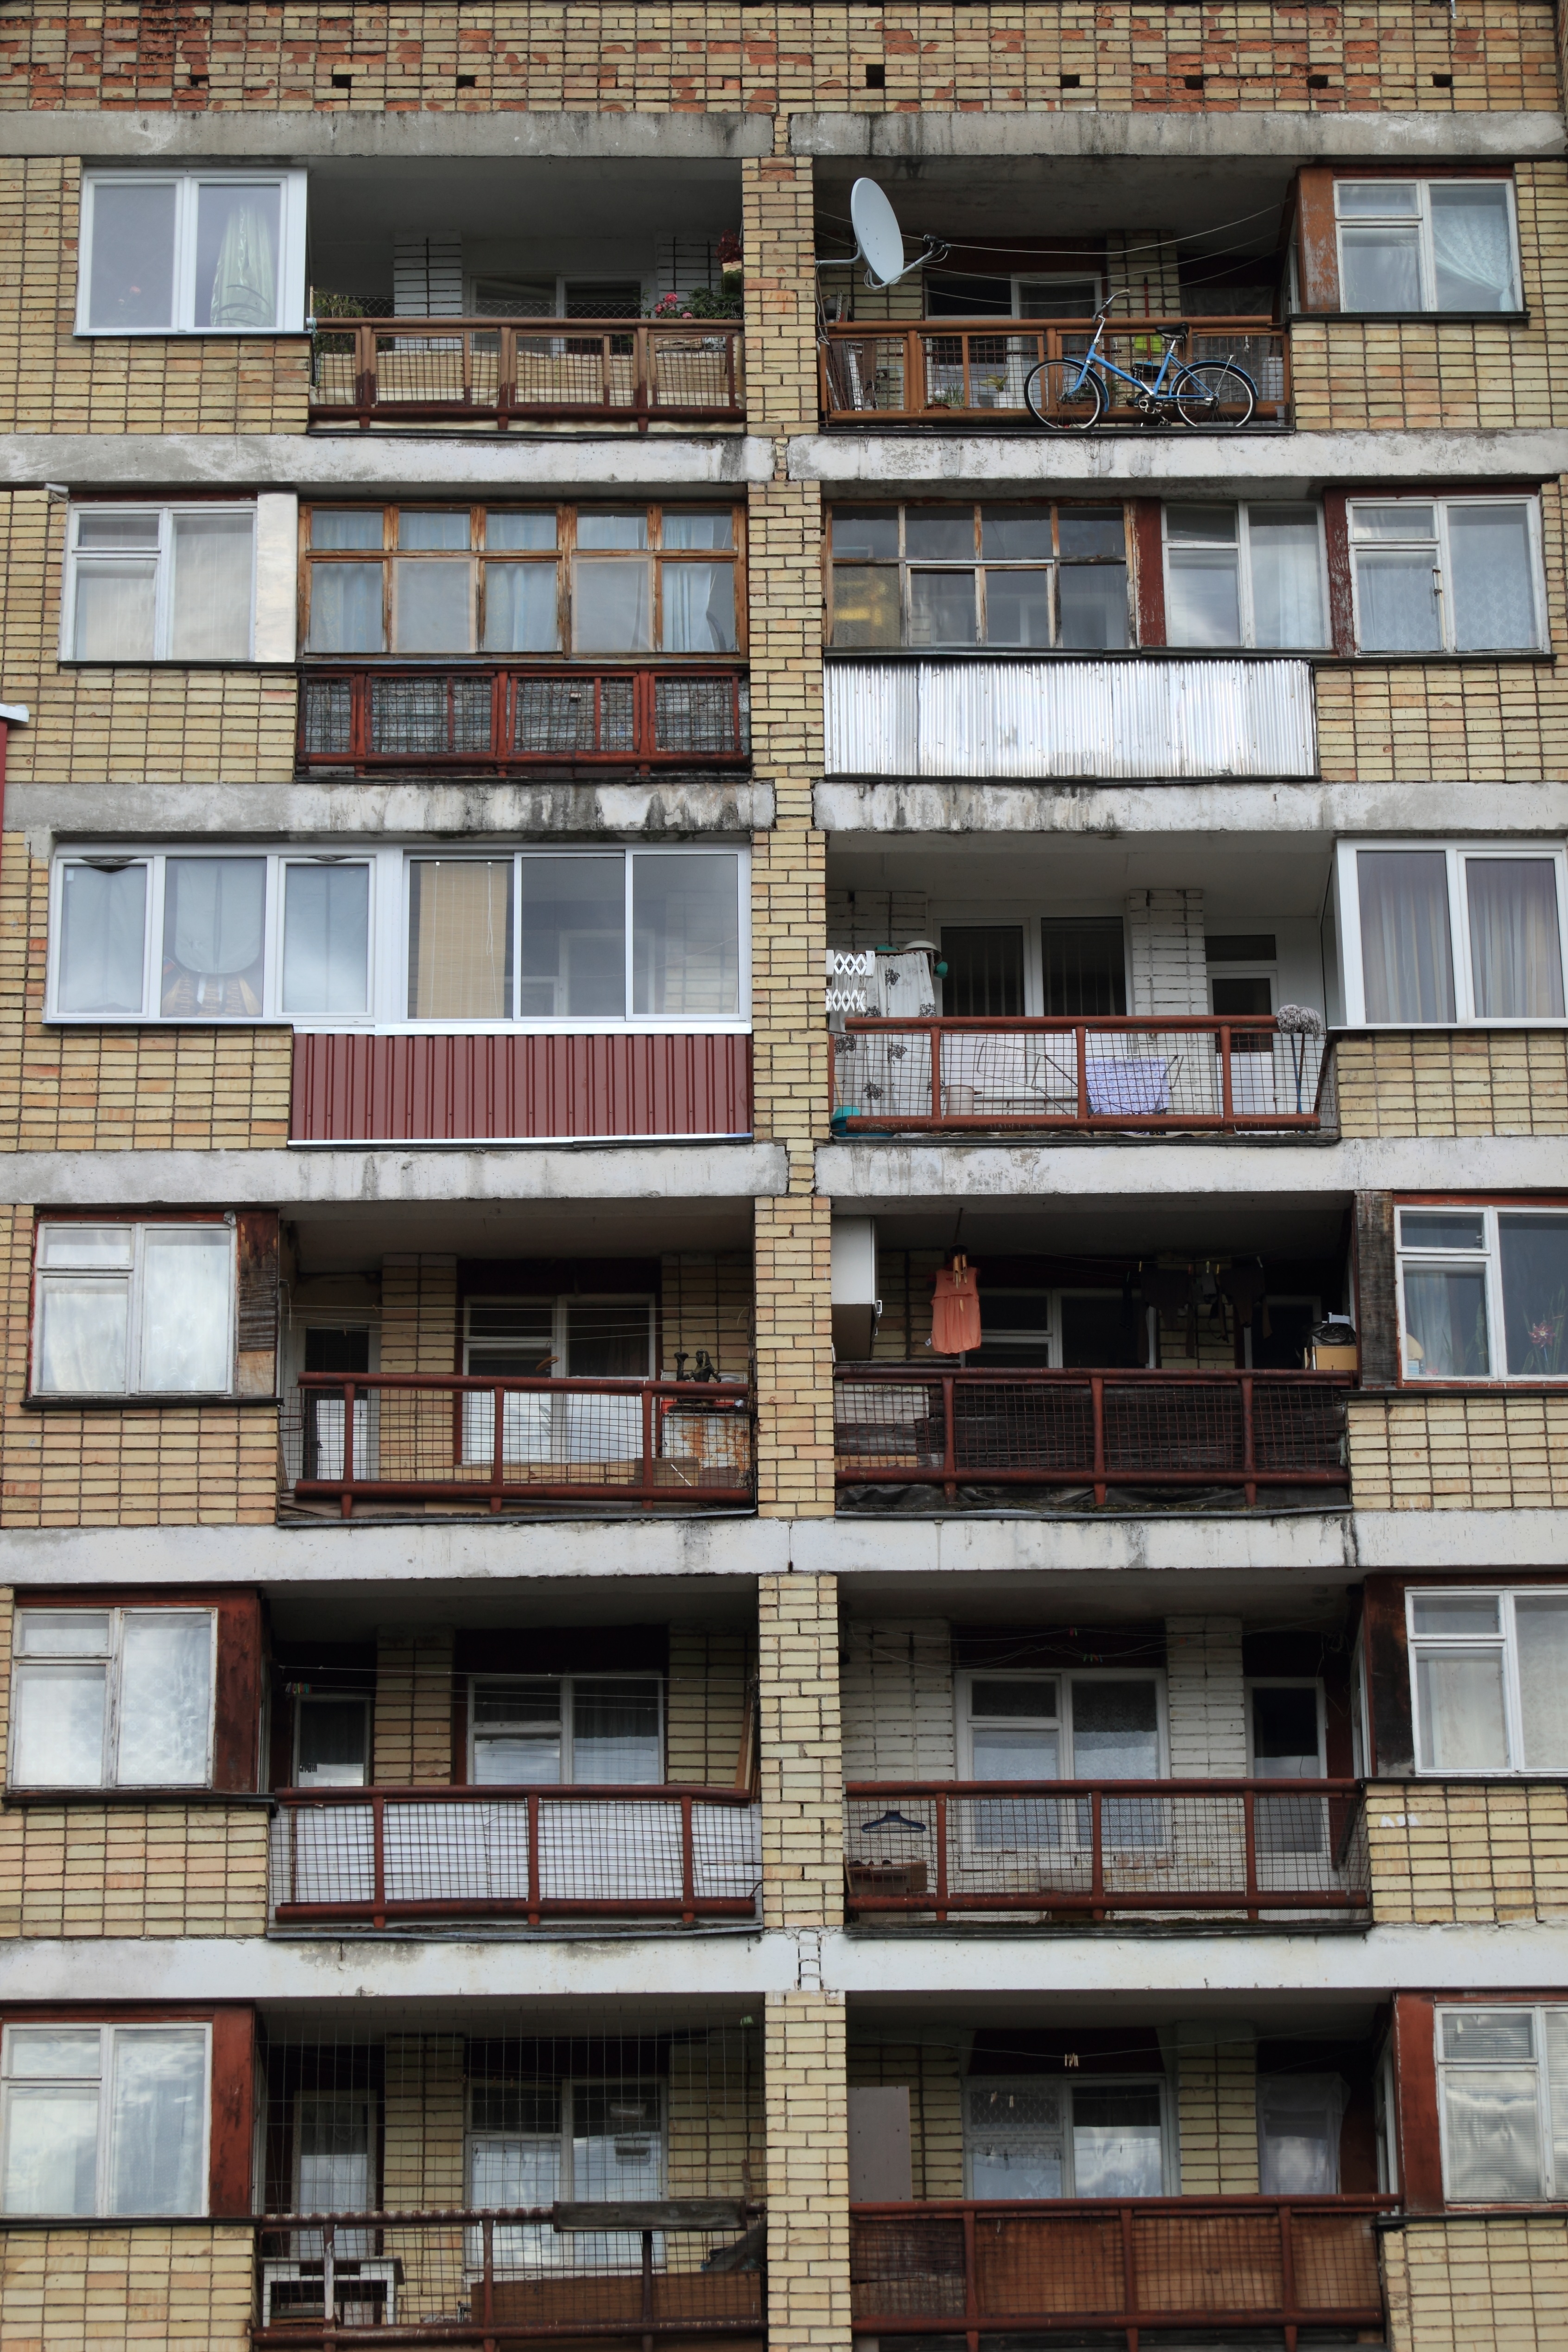
architecture, house, window, town, building, home, facade, property, residential, apartment, tower block, flats, ussr, soviet, condominium, neighbourhood, real estate, latvia, urban area, residential area, visaginas